Abraham Roberts

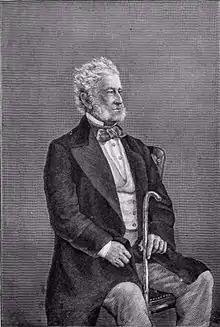
Sir Abraham Roberts

General Sir Abraham Roberts (11 April 1784 – 28 December 1873) was a British East India Company Army general who served nearly 50 years in India.